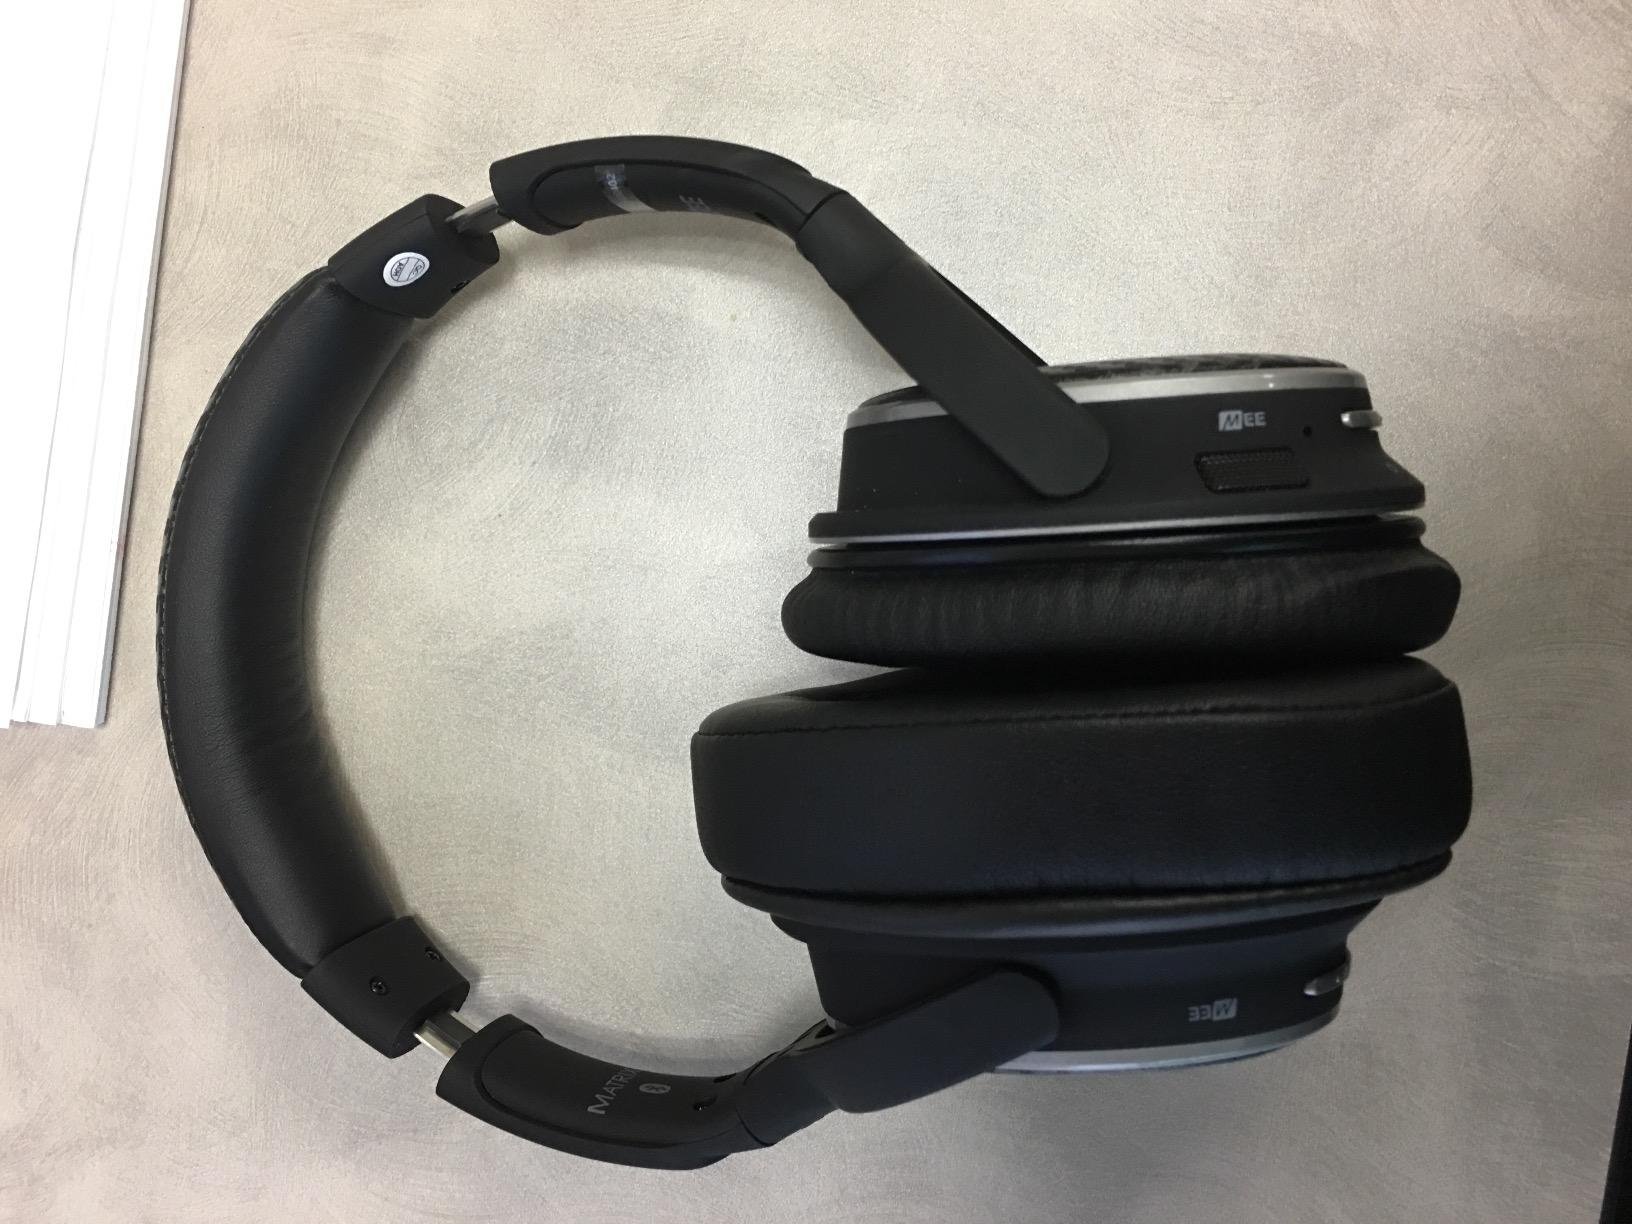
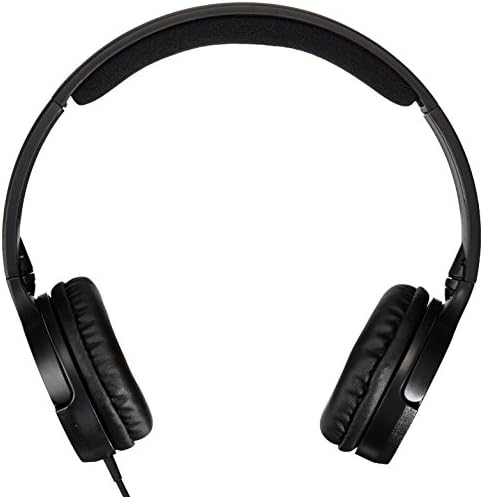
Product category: headphones
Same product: no